Suicide door

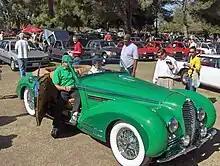
A suicide door on a Delahaye 135

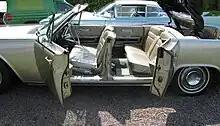
Lincoln Continental with rear suicide doors, left-side doors open

A suicide door is an automobile door hinged at its rear rather than the front. Such doors were originally used on horse-drawn carriages but are rarely found on modern vehicles, primarily because they are less safe than front-hinged doors.